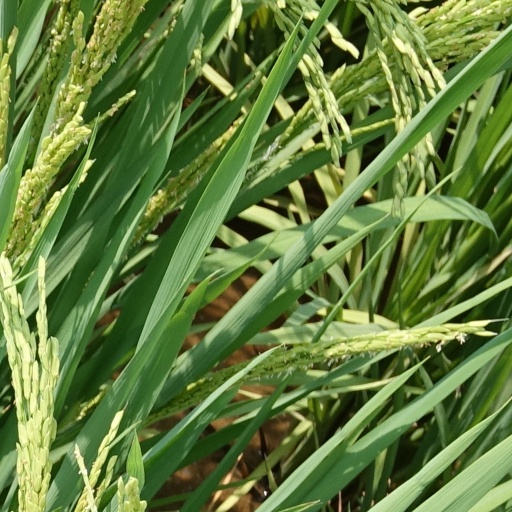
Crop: rice